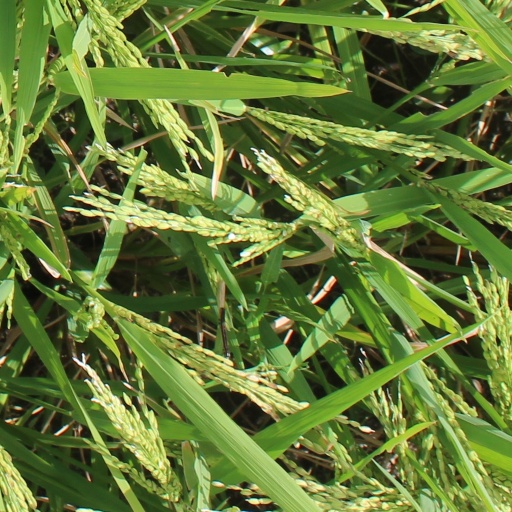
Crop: rice